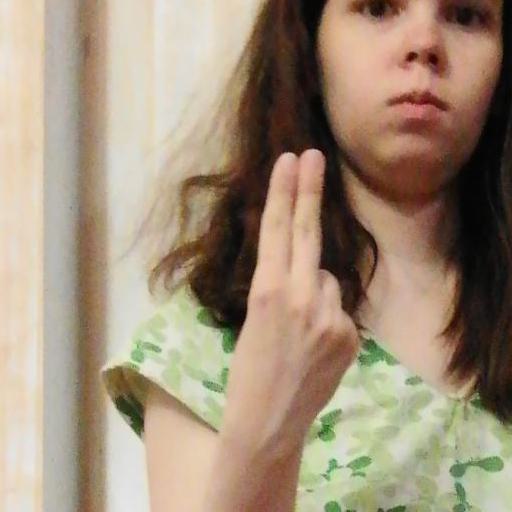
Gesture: two_up_inverted